José Holebas

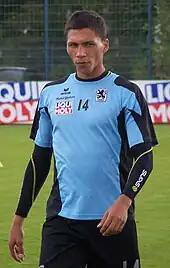
Holebas training with 1860 Munich in 2009

In his first season in Munich, Holebas was in 1860's second team, where, at 22 years of age, he was considered "too old" by the club's youth academy coach, Ernst Tanner. Holebas officially made his debut for 1860 Munich II on 5 August 2006 in a Regionalliga Süd game against 1899 Hoffenheim. A year later, in the summer of 2007, Holebas signed his first professional contract with the first team. He made his professional debut for the "Munich Lions" on 21 September 2007 at 23 years of age against St. Pauli, in a 2. Bundesliga game.